Larapinta, Queensland

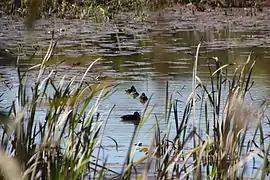
Birdlife along Paradise Road, 2011

Larapinta is an outer southern industrial suburb in the City of Brisbane, Queensland, Australia.